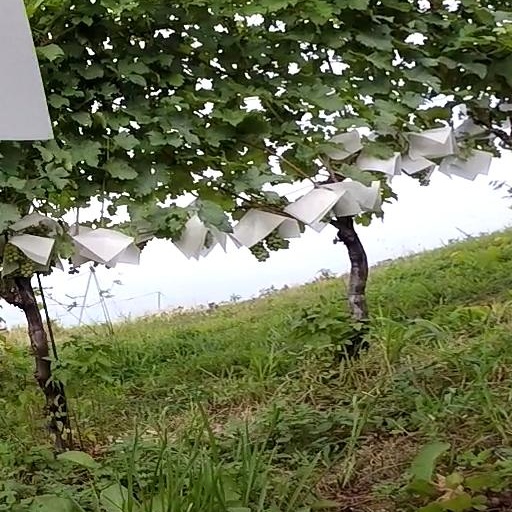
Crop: grape